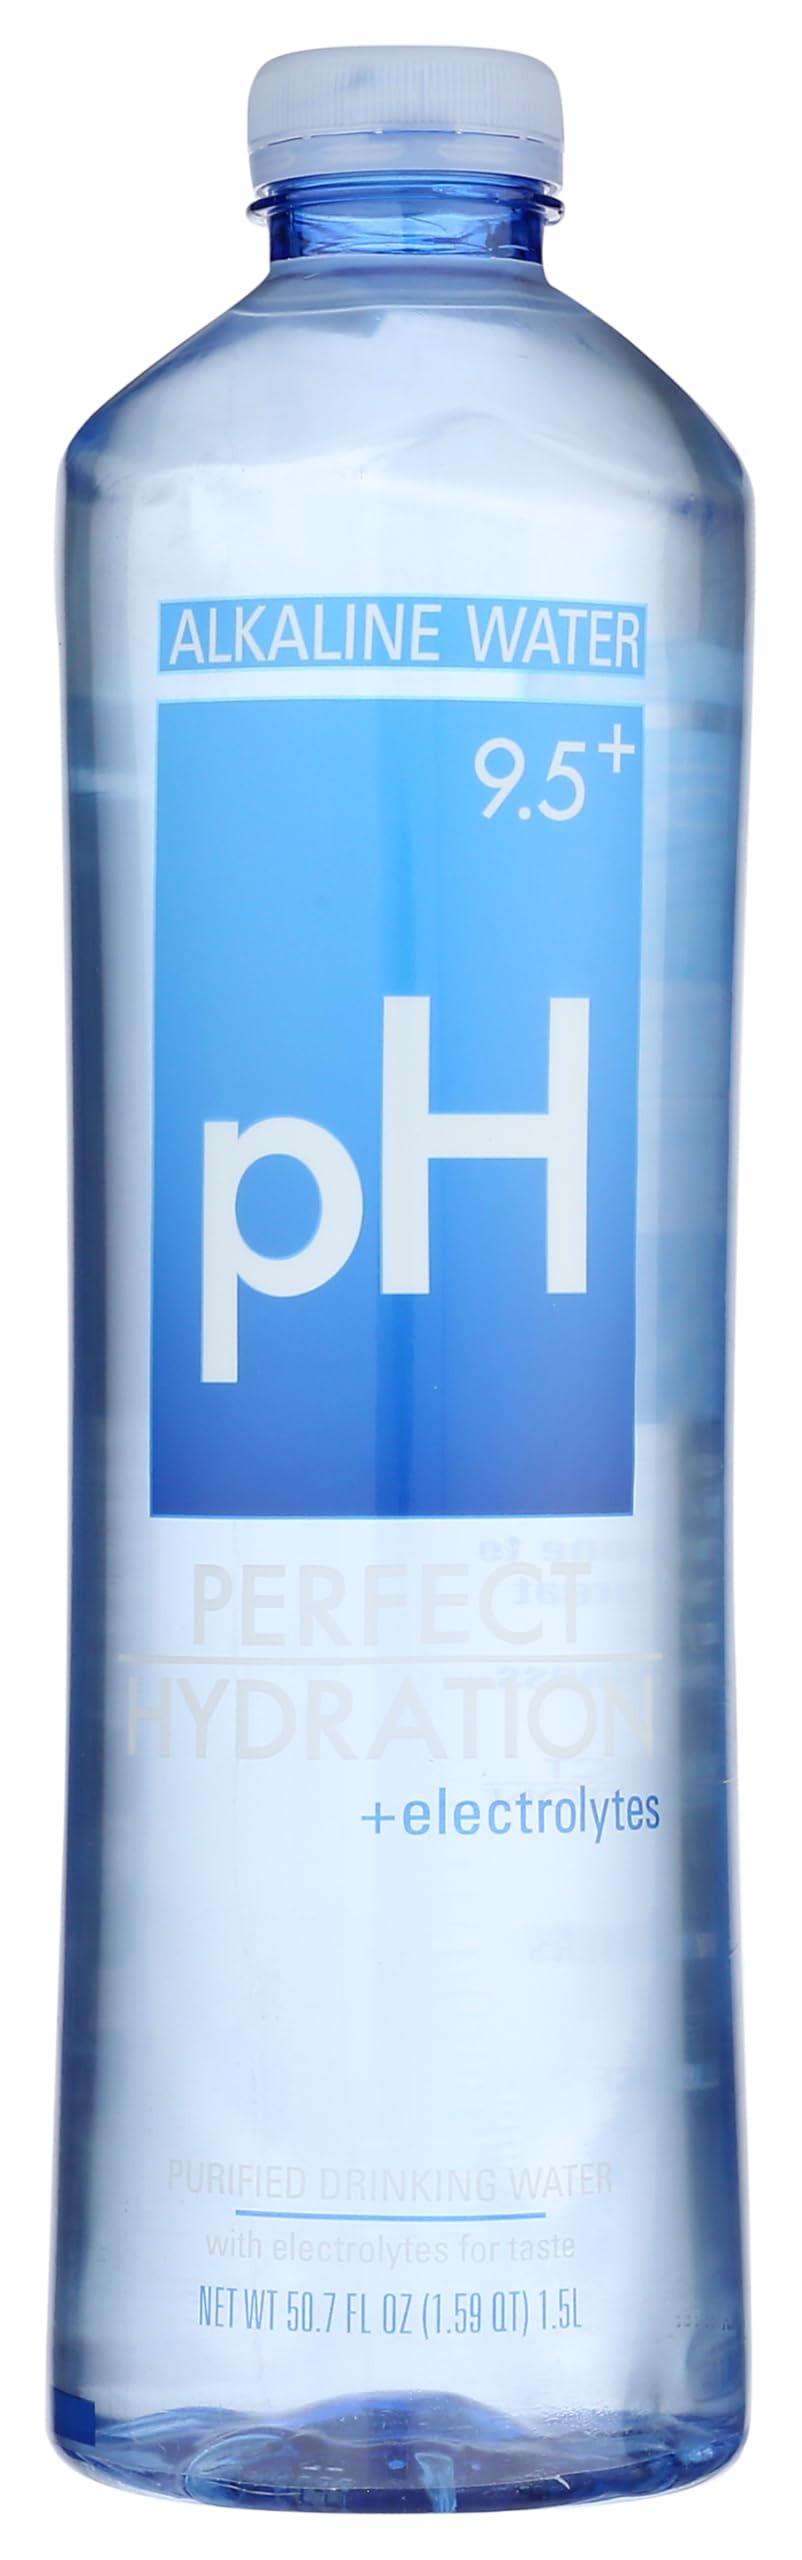
Item Name: PERHYD ALK/WTR PH9.5+ELC (12 X 50.7 OZ)
Bullet Point 1: Sodium Free/No Sodium
Bullet Point 2: Kosher
Bullet Point 3: BPA Free
Product Description: Purified drinking water with electrolytes for taste. 0 calories. Serving size 12 oz (360 ml), about 4 servings per bottle. No sodium, chlorine, fluride. +Electrolytes. Water is essential to life. We encourage everyone to live water wellness with perfect hydration's ultra-purified 9.5+ pH alkaline water. Because you deserve it! pH 9.5+ alkaline. Ionically charged. Electrolytes. 9.5 pH: Perfect Hydration. 7 pH: Most bottled waters. 4 pH: Orange juice. 2 pH: Soda. perfect-hydration.com. Scan for water quality information. Follow us! (at)perfecthydration. For product questions, call 800-279-9129 or email us at info(at)perfect-hydration.com. Bottles made from 100% recycled plastic (Excludes cap and label). BPA free. Please recycle. Product of USA.
Value: 1.0
Unit: Count

Price: 39.16